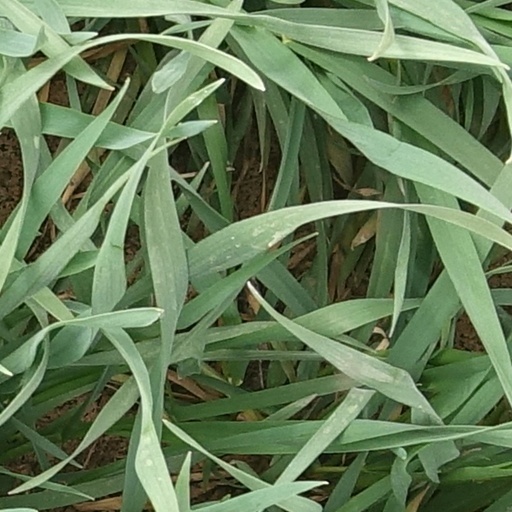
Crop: wheat